Corcelles, Bern

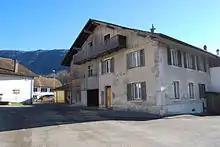
Houses in Corcelles

Corcelles has a population of . , 3.1% of the population are resident foreign nationals. Over the last 10 years (2001-2011) the population has changed at a rate of -4%. Migration accounted for -2.2%, while births and deaths accounted for 0%.